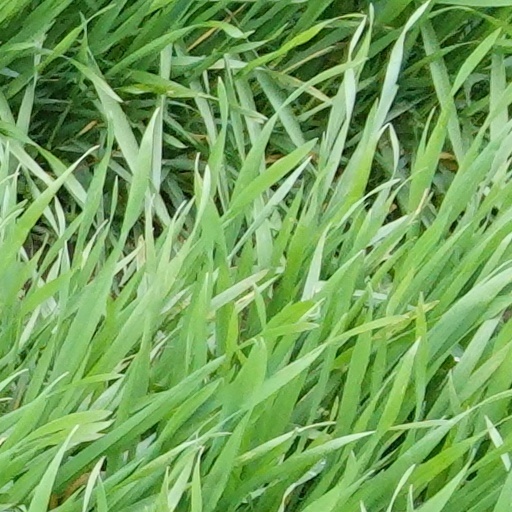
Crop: wheat